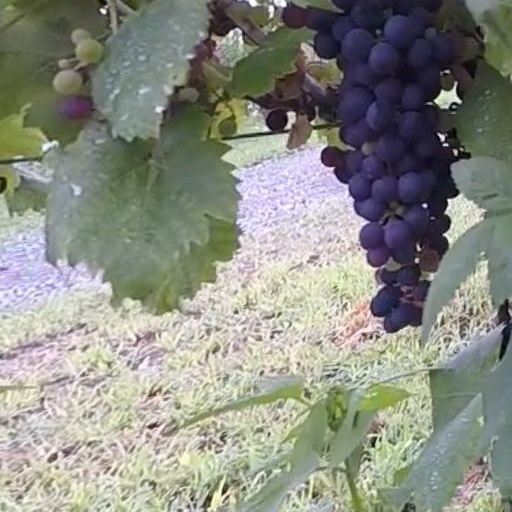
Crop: grape